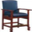
Label: chair